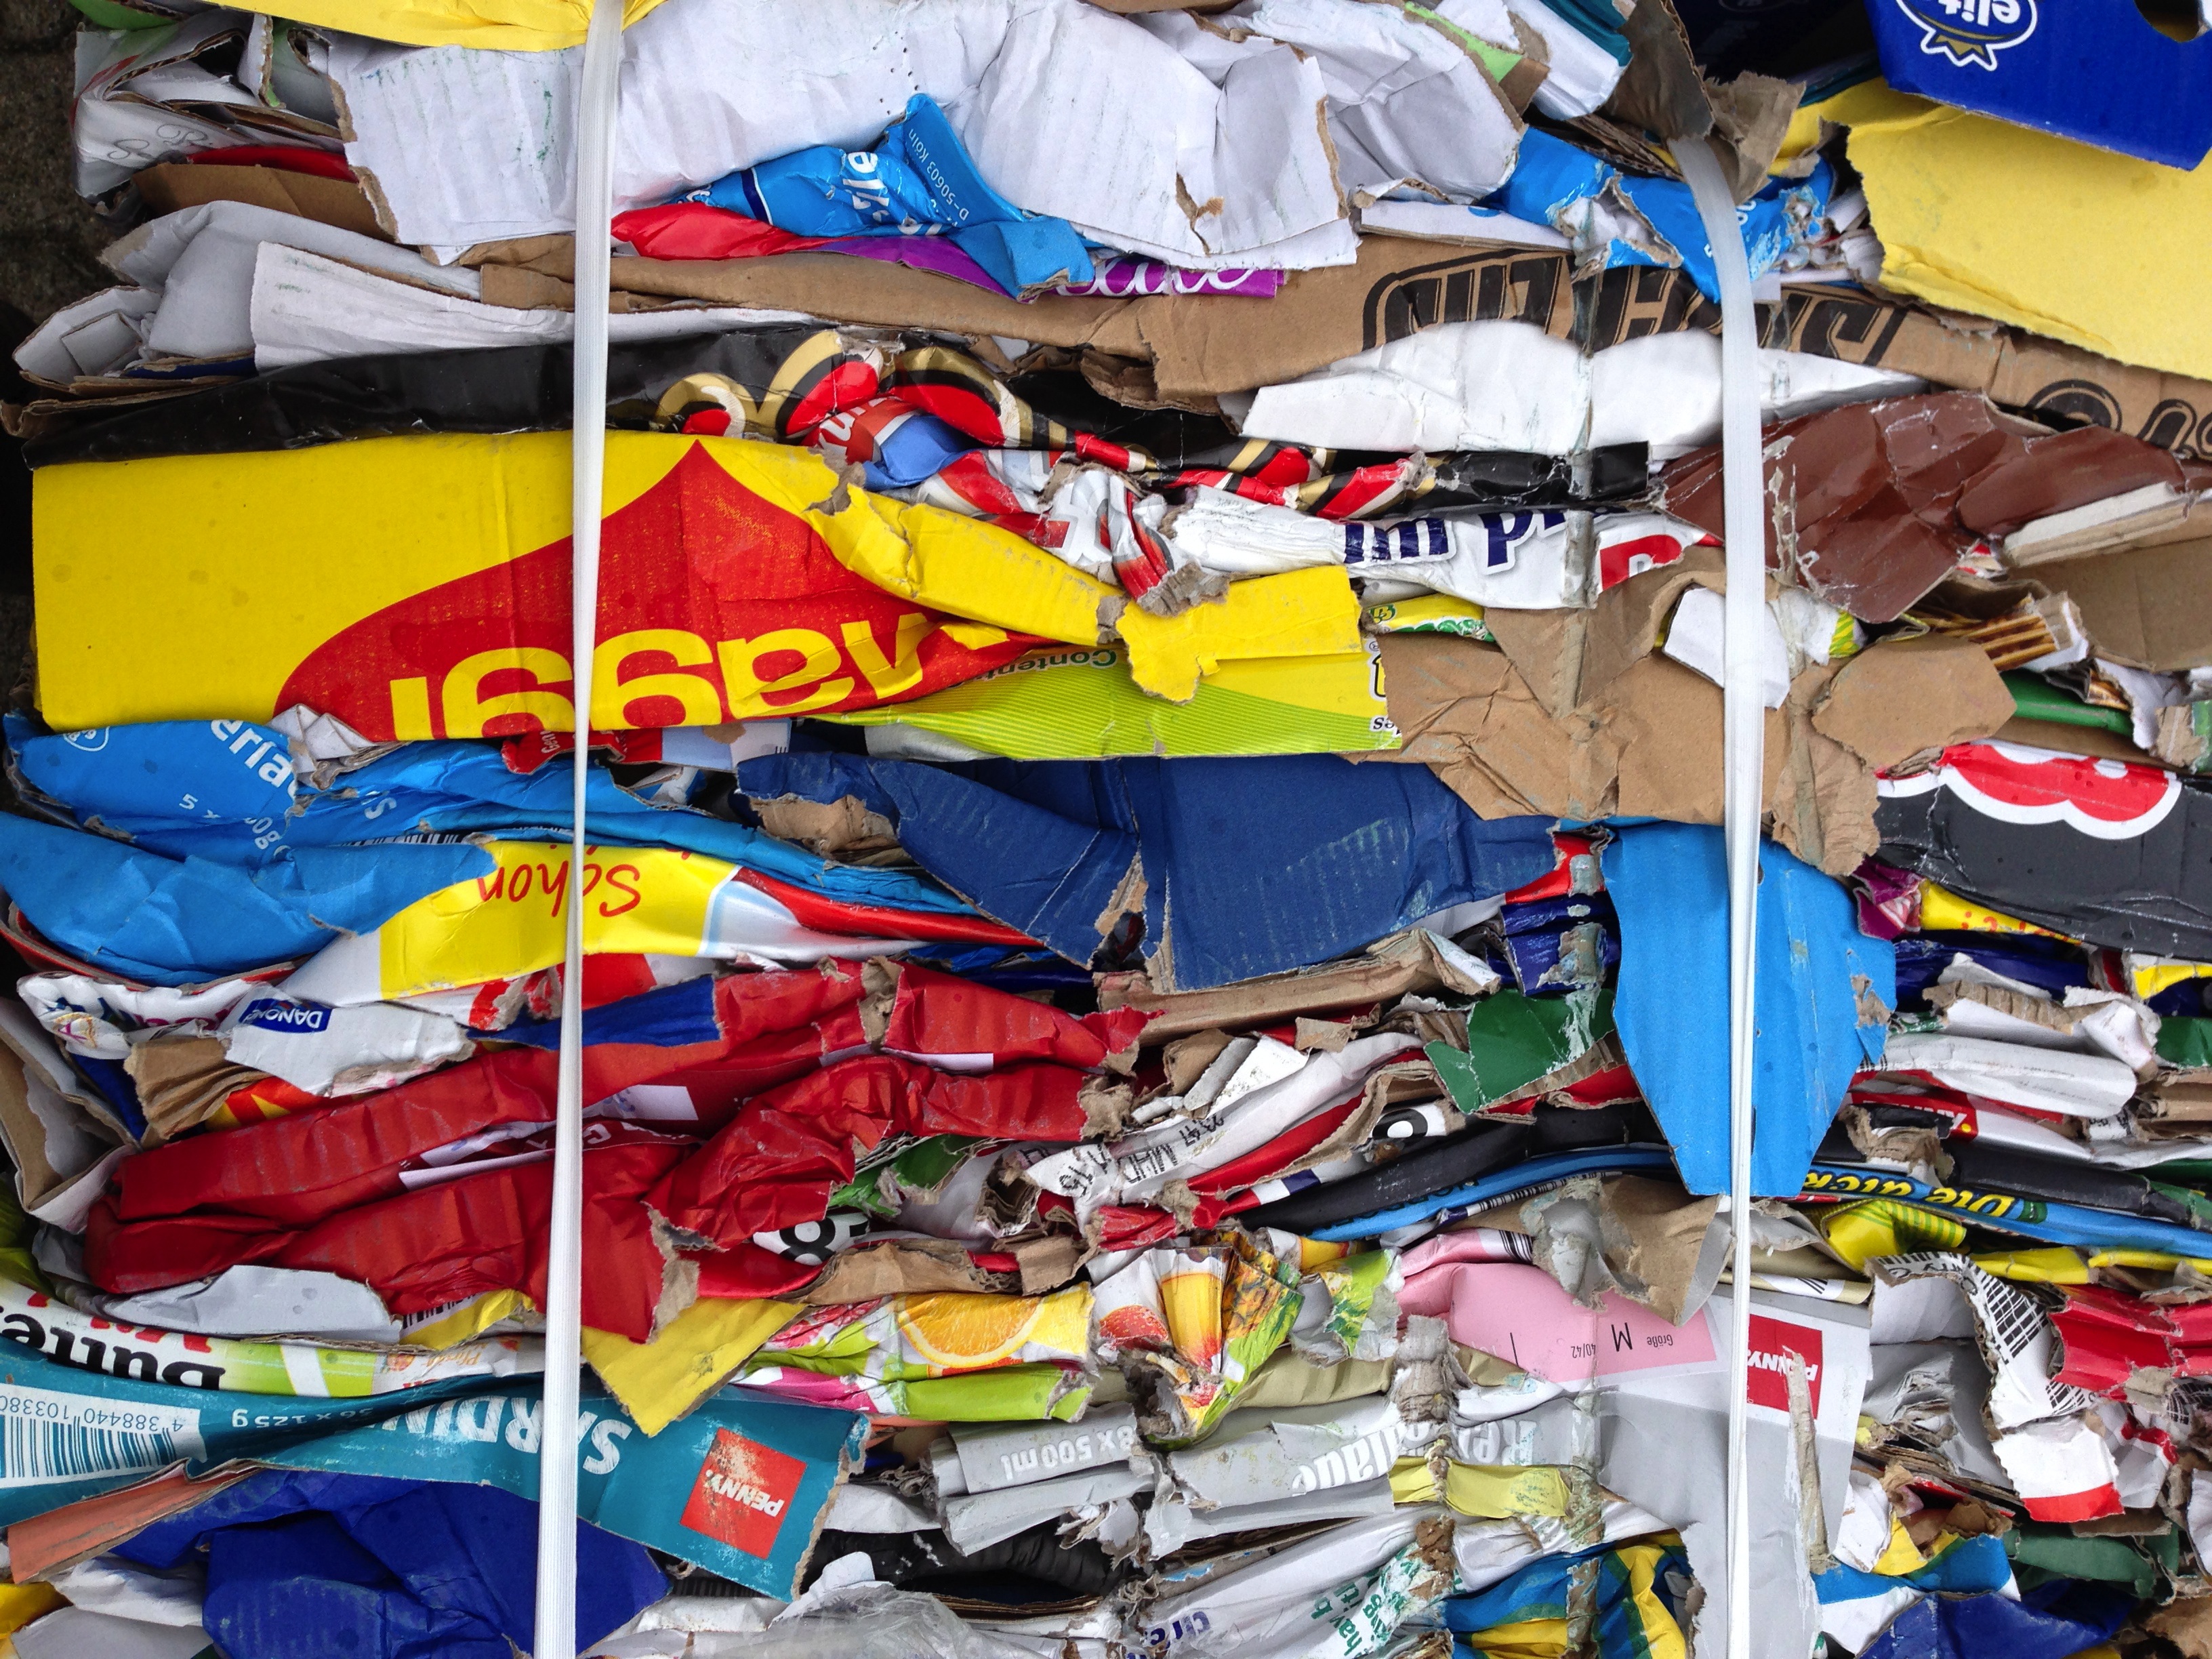
plastic, advertising, color, colorful, product, art, garbage, packaging, bundle, paper waste